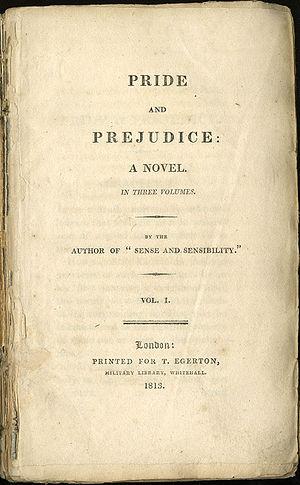
Orgueil et Préjugés est un roman de la femme de lettres anglaise Jane Austen paru en 1813. Il est considéré comme l'une de ses œuvres les plus significatives et est aussi la plus connue du grand public.